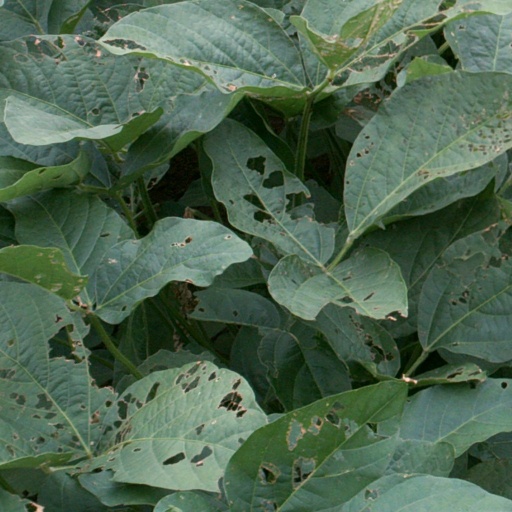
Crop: soybean